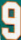
Number: 9